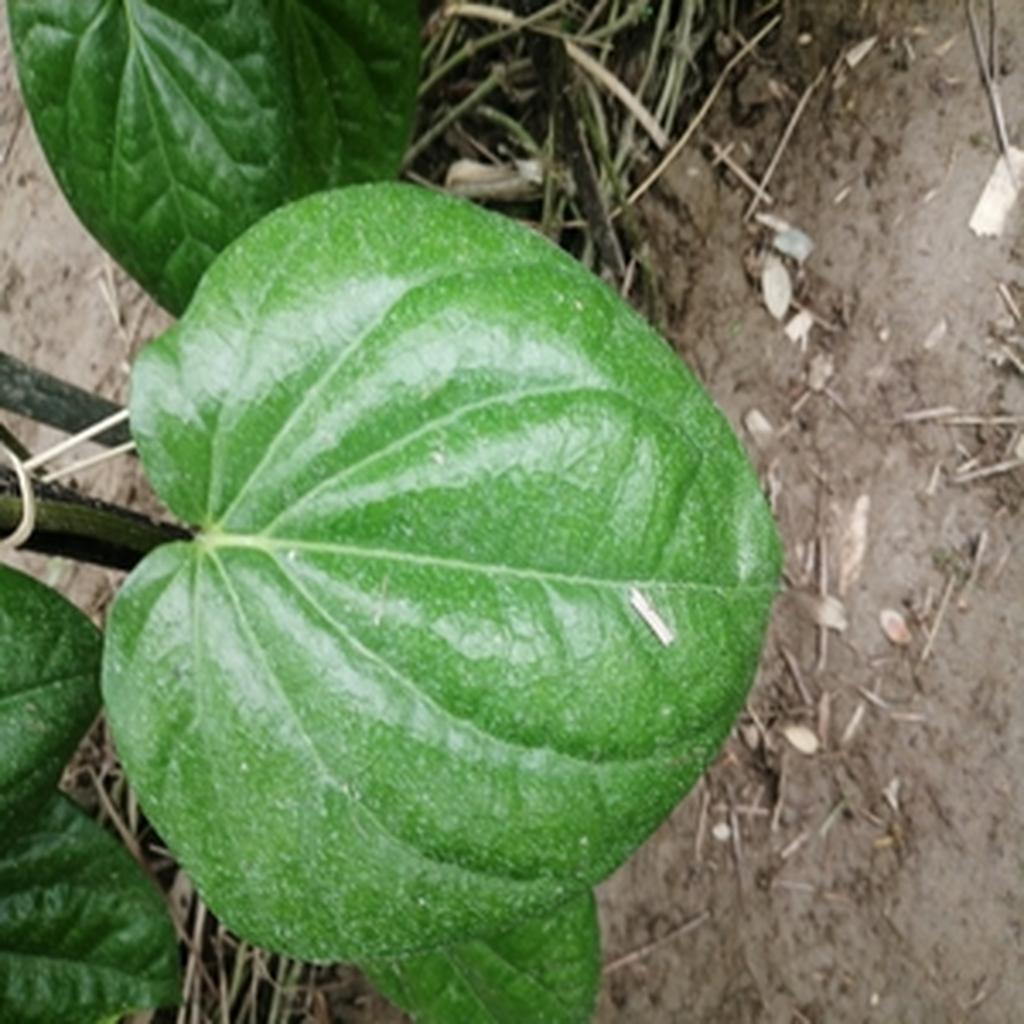
Label: Leaf_Spot